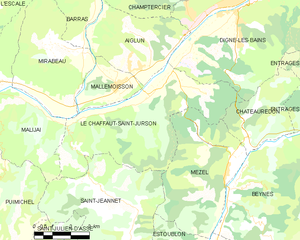
Carte des communes françaises: Le Chaffaut-Saint-Jurson
Le Chaffaut-Saint-Jurson est une commune française, située dans le département des Alpes-de-Haute-Provence en région Provence-Alpes-Côte d'Azur.